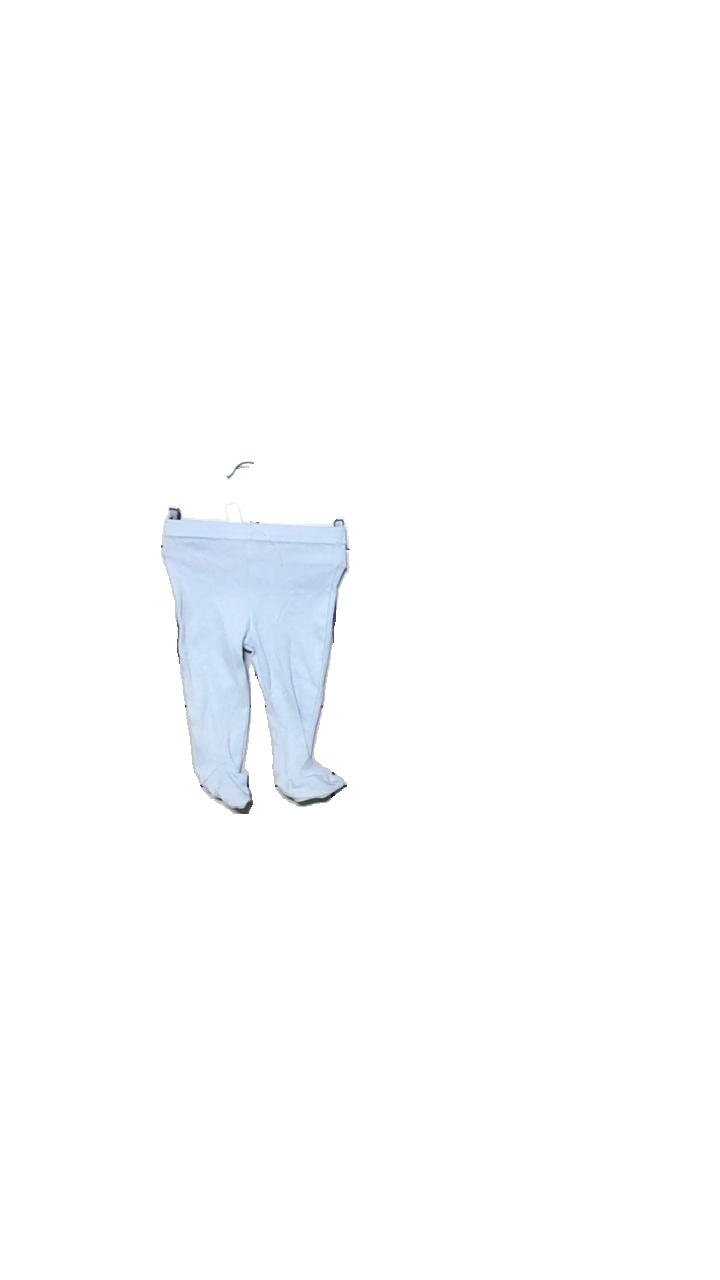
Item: Trousers (Children)
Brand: Dymples
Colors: White, Blue, Grey
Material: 100% cotton
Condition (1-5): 5
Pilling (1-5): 5
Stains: Minor
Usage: Reuse
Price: <50